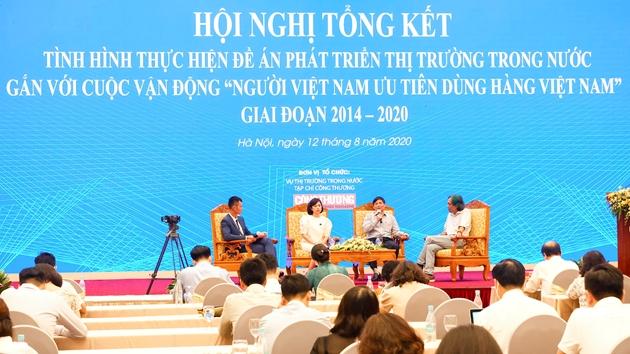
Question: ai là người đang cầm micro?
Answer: người đàn ông thứ ba trên khán đài từ trái sang